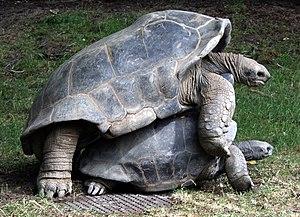
Chez les animaux, le comportement de reproduction correspond à l'ensemble des séquences motrices qui sont exécutées pour mettre en contact les gamètes du mâle avec ceux de la femelle, ce qui permet la fécondation et la reproduction de l'espèce.